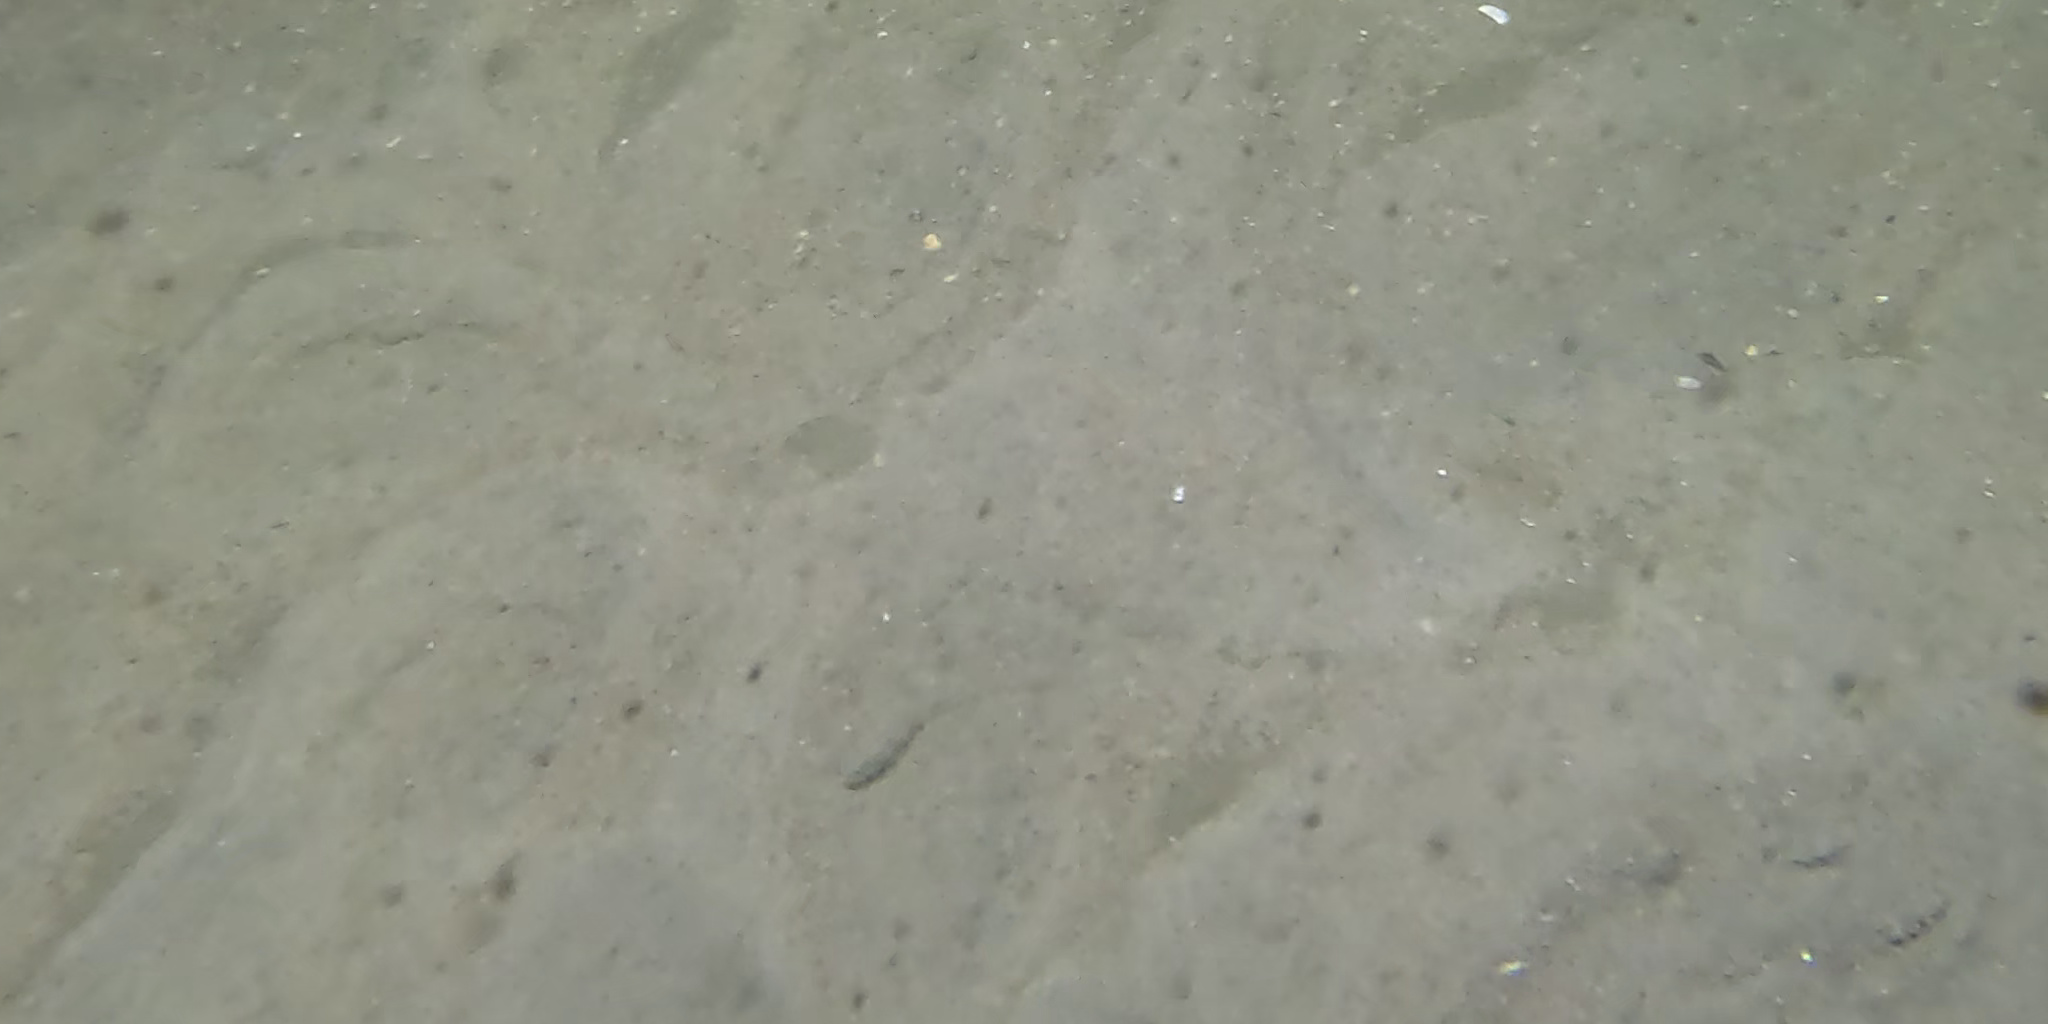
Seabed habitat: sand